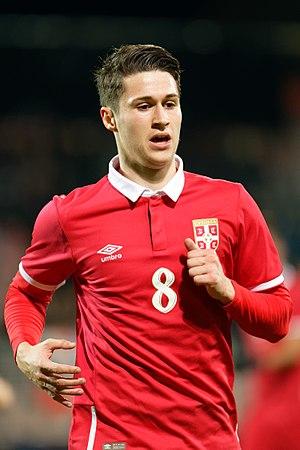
Danilo Pantić, né le 26 octobre 1996 à Ruma, à l'époque en république fédérale de Yougoslavie, est un footballeur serbe. Il évolue au poste de milieu de terrain au FK Čukarički, prêté par le club londonien du Chelsea FC.